Anson Phelps Stokes

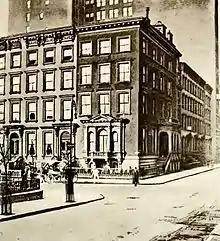
Anson Phelps Stokes died at 230 Madison Avenue in 1913.

Stokes died on June 28, 1913, at 230 Madison Avenue, and was survived by nine children: four sons and five daughters. His personal wealth was estimated at $25,000,000 at the time of his death, or about $ in today's dollars. However, when his estate was settled, a month after his death, it was reported that the actual value of his estate was between $500,000 and $750,000 (about $ in today's dollars. His widow, Helen Louisa (Phelps) Stokes survived him and died in 1930.